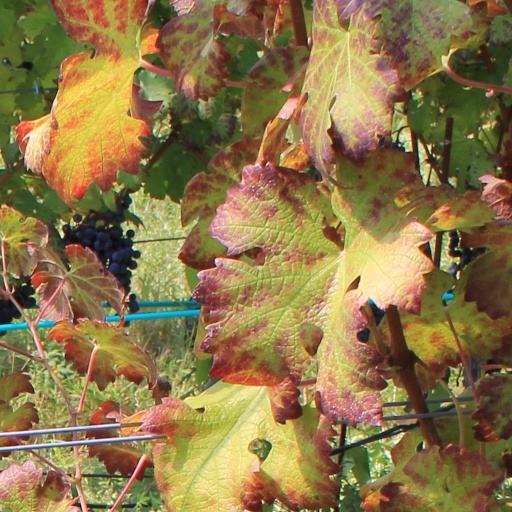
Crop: grape